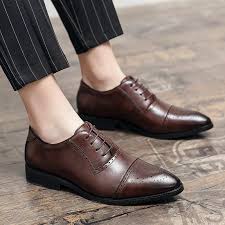
Label: Brogue